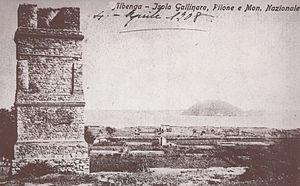
Pilone (tombeau romain avec tour sur la Via Julia Augusta) et île Gallinara, Albenga (Ligurie, Italie)
Albingaunum, ou Alba Ingaunorum, est une cité romaine située à Albenga, Ligurie, Italie.
La Via Julia Augusta est une importante voie romaine qui reliait Plaisance au Var, en longeant les côtes de la Ligurie et celles de la Côte d'Azur, en direction du Rhône. Elle permettait donc de relier la Gaule cisalpine à la Gaule transalpine. Elle constituait un tronçon de la via Aurelia.